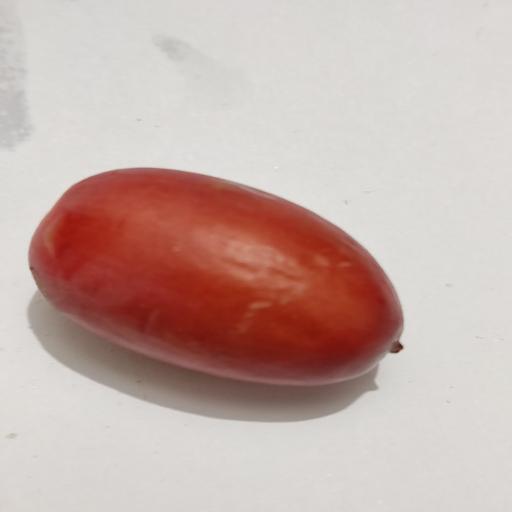
Crop type: Date Palm